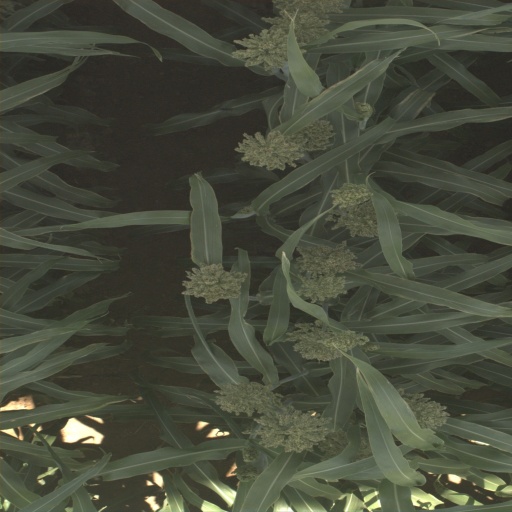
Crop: sorghum